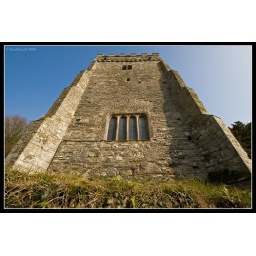
The church of St Brynach in Nevern. Home of the bleeding tree and some very old examples of the Celtic cross.